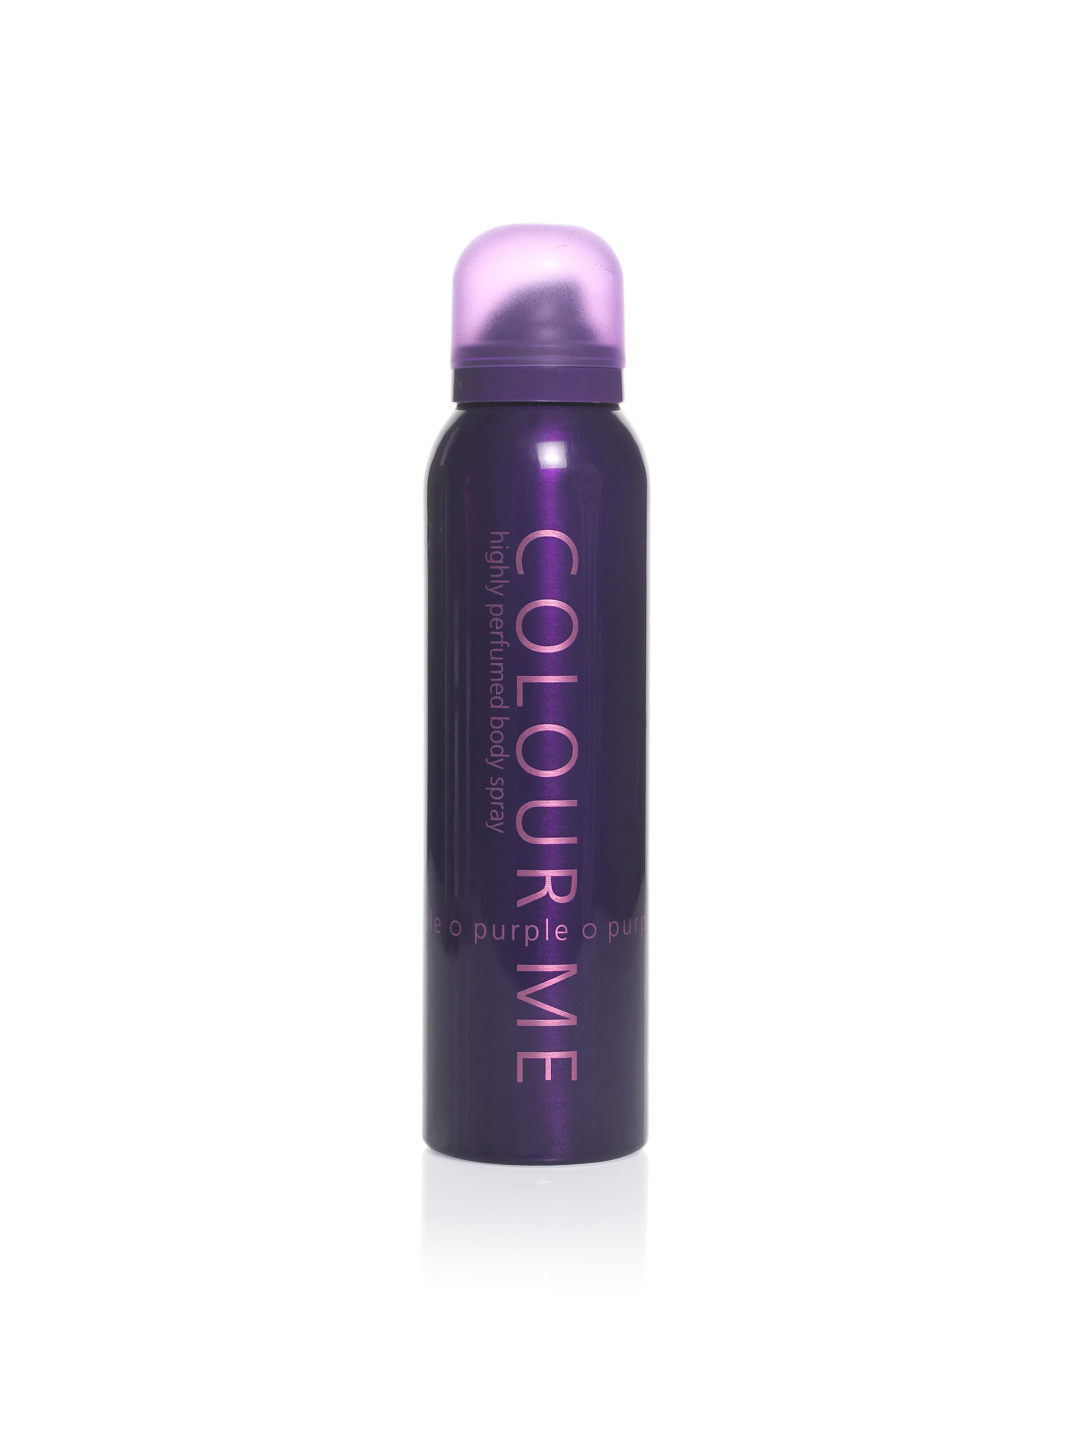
Colour Me Women Purple Deo
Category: Personal Care / Fragrance / Deodorant
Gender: Women
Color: Purple
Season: Spring 2017
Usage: Casual